Hailesa

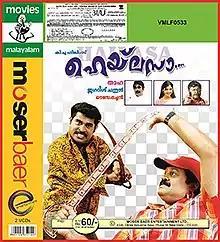
VCD Cover

Hailesa is a 2009 Malayalam film directed by Thaha. The film features Suresh Gopi and Muktha George in the lead roles.